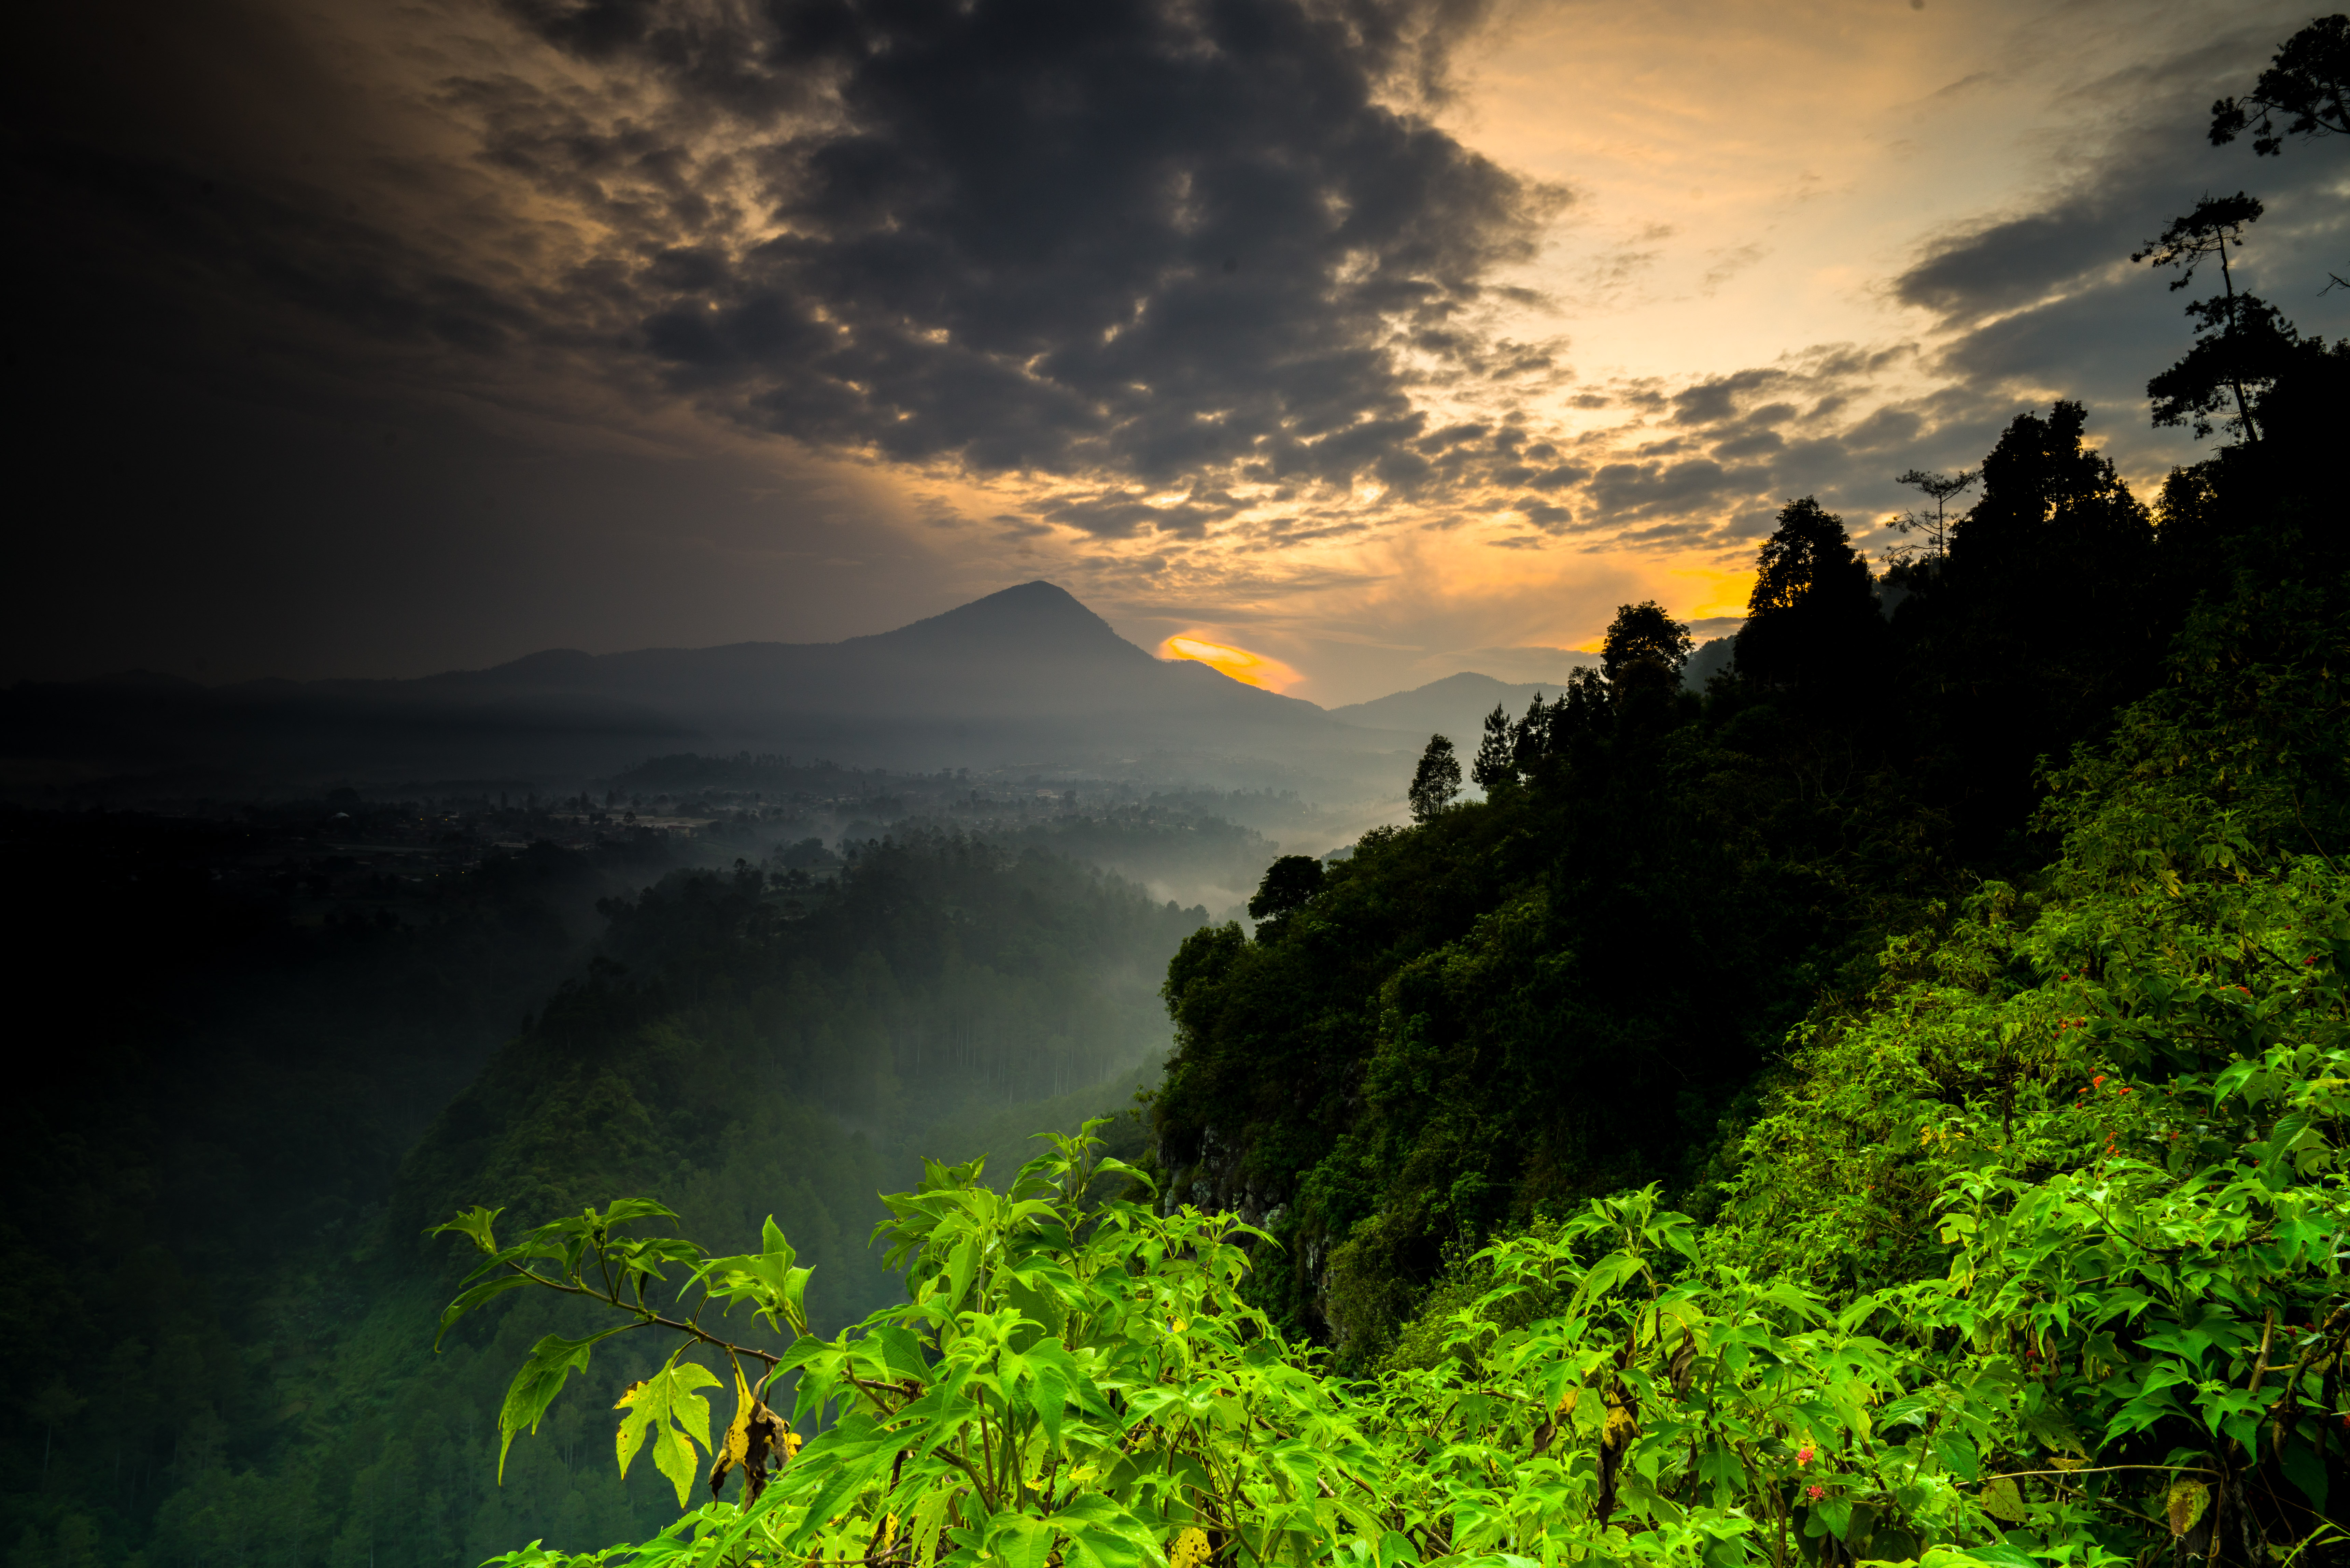
landscape, nature, sky, vegetation, morning, mountain, atmosphere, mount scenery, dawn, tree, sunlight, hill, forest, sunrise, hill station, evening, cloud, national park, jungle, rainforest, grass, sunset, computer wallpaper, horizon